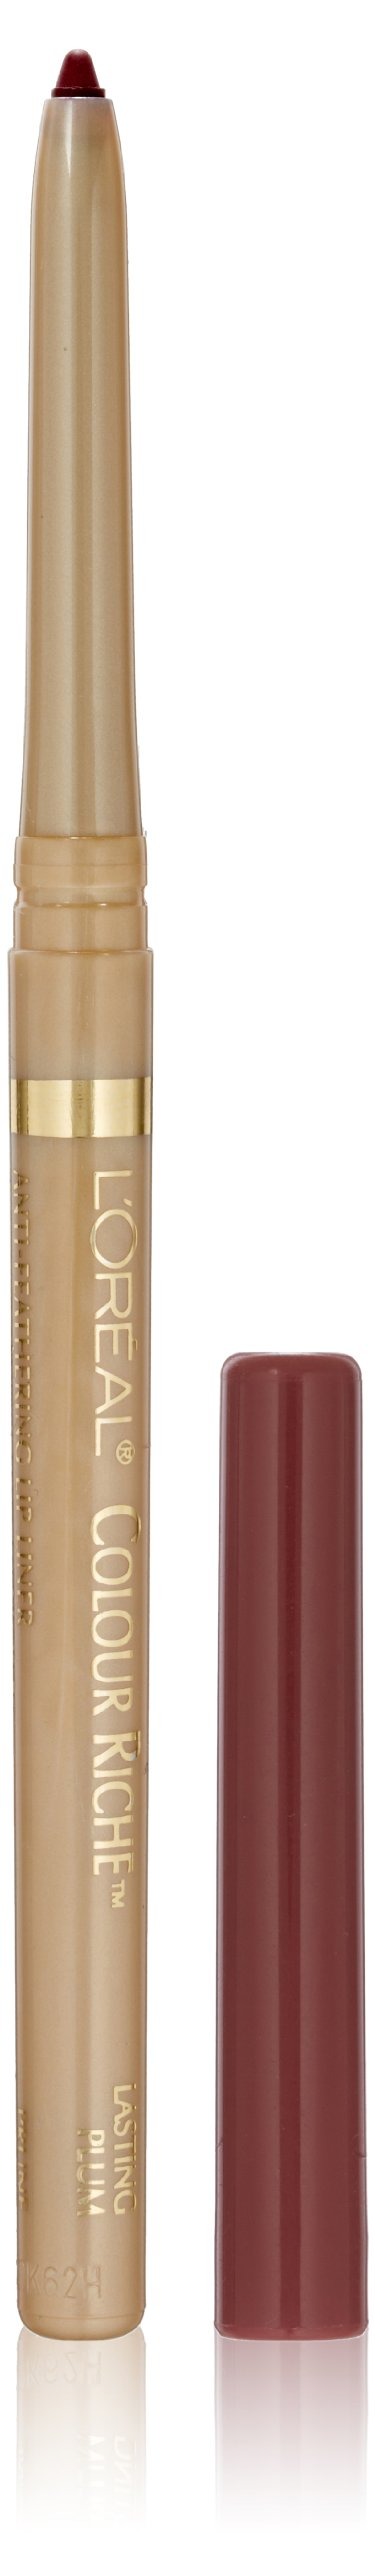
Item Name: L'Oréal Paris Colour Riche Lip Liner, Lasting Plum, 0.007 oz.
Bullet Point 1: A creamy lip liner to perfectly define lips
Bullet Point 2: Infused with Omega 3 and Vitamin E
Bullet Point 3: Use for contouring lips
Bullet Point 4: Use to create full lips
Value: 1.0
Unit: Count

Price: 9.64